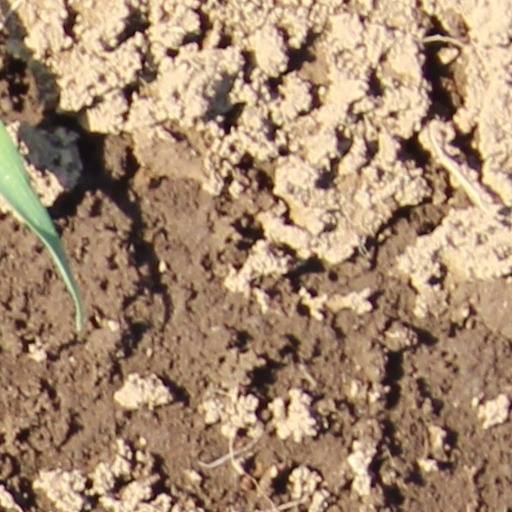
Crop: wheat